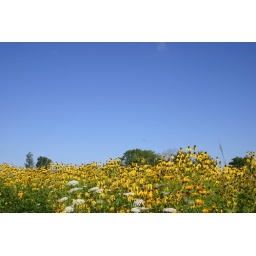
A shot of the field by our house